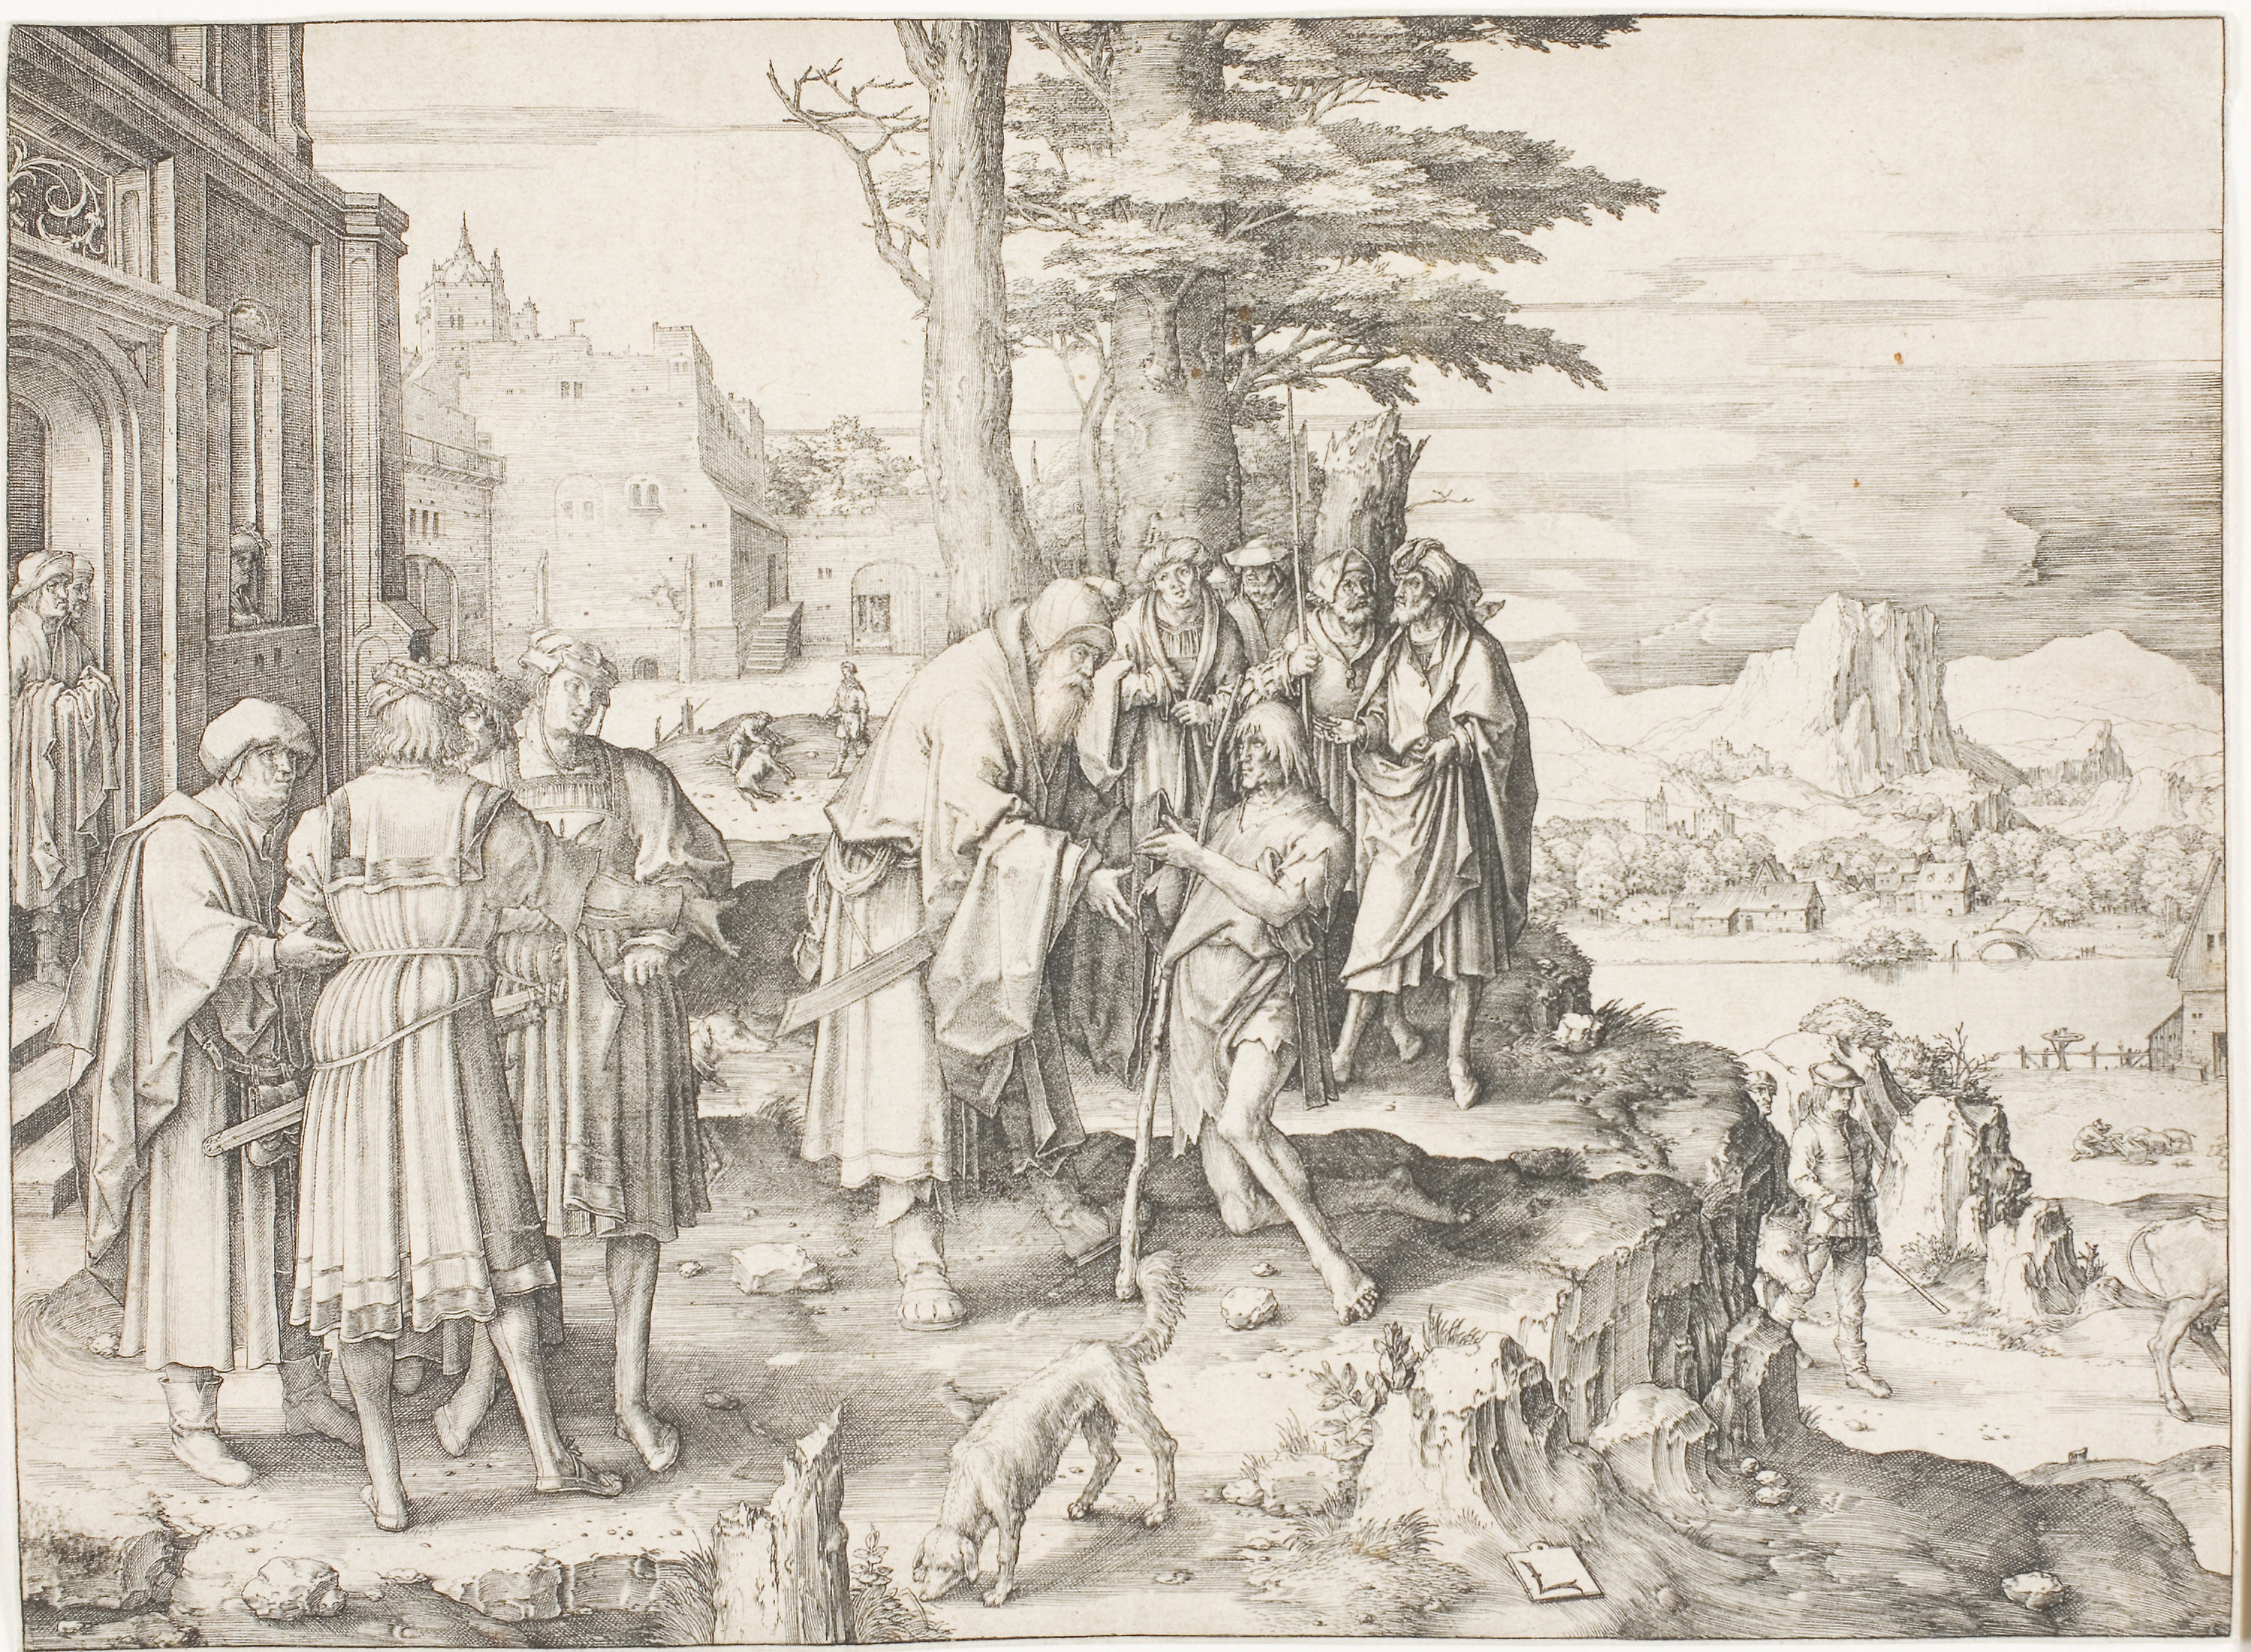
black and white, history, art, tree, artwork, monochrome, middle ages, drawing, visual arts, illustration